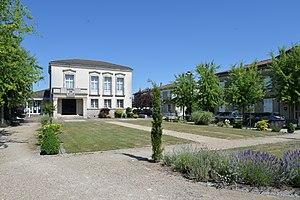
Oradour-sur-Glane